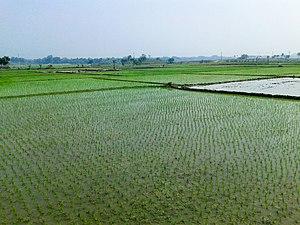
Le district de Swabi est une subdivision administrative de la province Khyber Pakhtunkhwa au Pakistan. Constitué autour de sa capitale Swabi, le district est entouré par les districts de Mardan et de Buner au nord, le district d'Haripur à l'est, la province du Pendjab au sud et enfin le district de Nowshera à l'ouest.